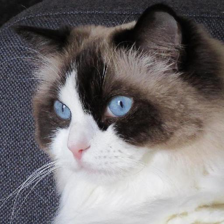
Label: animals